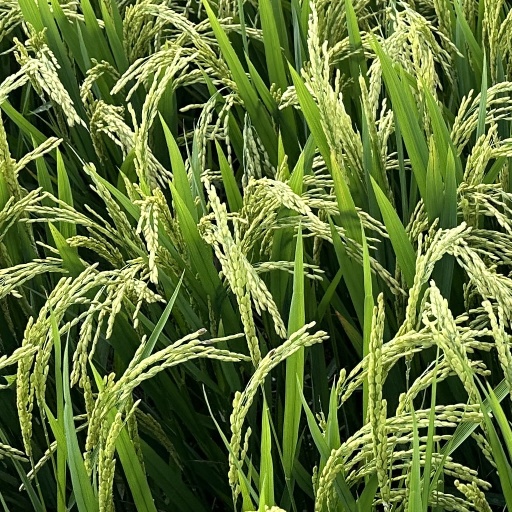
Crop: rice